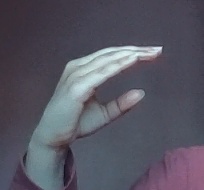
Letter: jeem